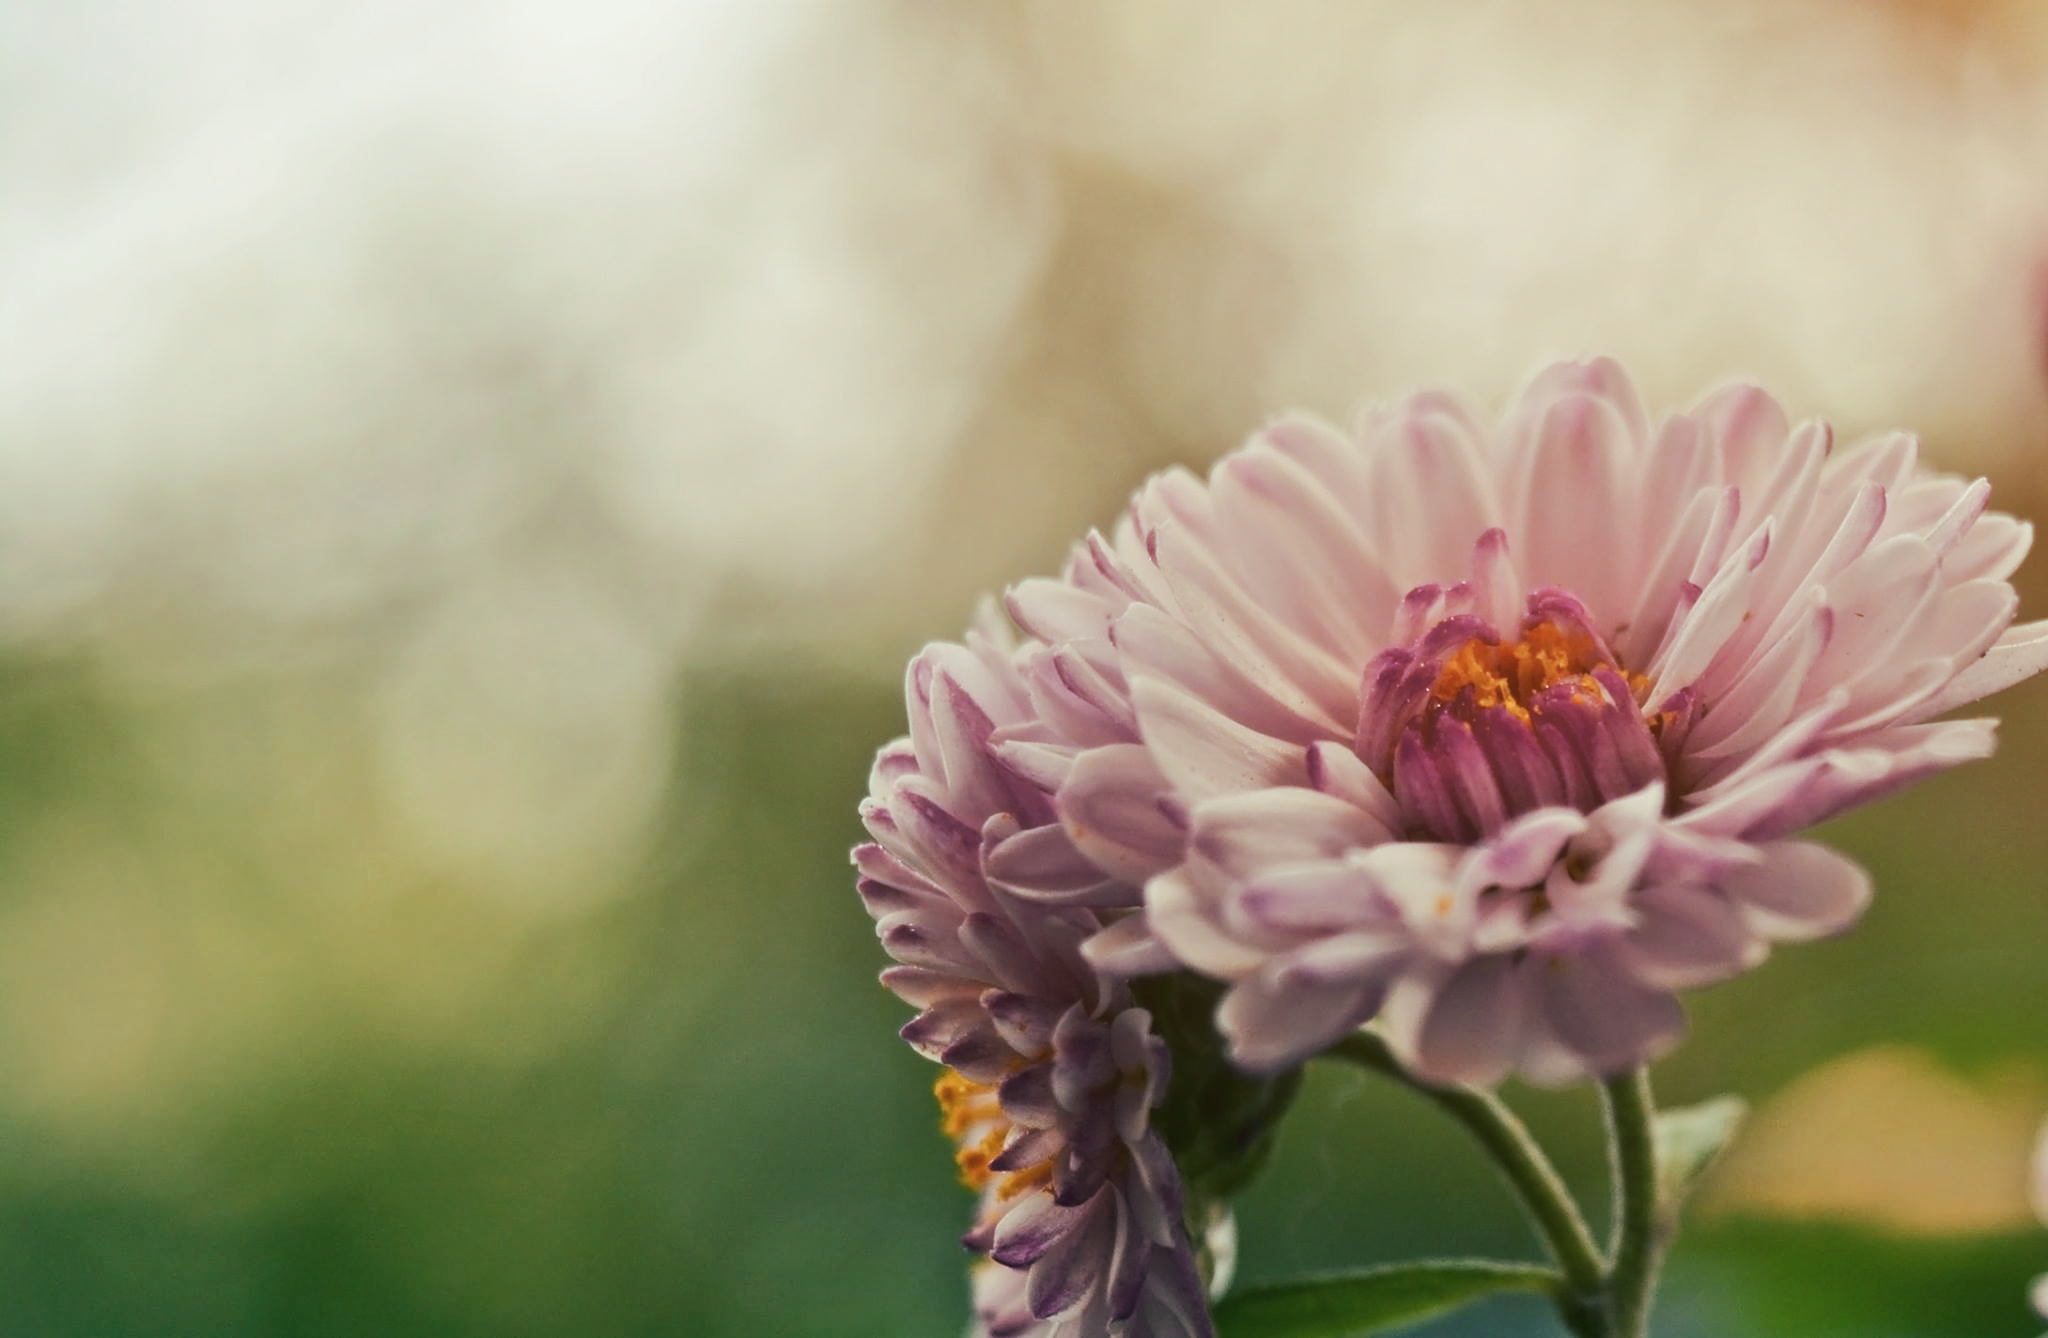
blossom, blur, plant, photography, flower, petal, bloom, color, macro, botany, blooming, pink, flora, flowers, close up, outdoors, petals, beautiful, delicate, macro photography, flowering plant, daisy family, land plant